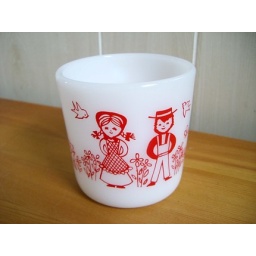
This is a nice milk glass by Fire King. Unique illustration of a farmer girl and boy.